Lucy Perkins Carner

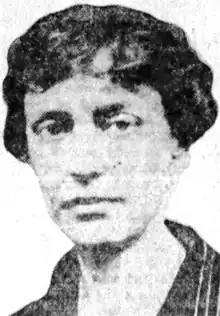
Lucy Perkins Carner, from a 1925 newspaper

Lucy Perkins Carner (November 30, 1886 – February 20, 1983) was an American sociologist, civil rights activist and pacifist. She was a national executive of the YWCA, and held national roles in peace organizations, including the Women's International League for Peace and Freedom.